ICON A5

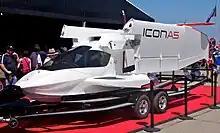
ICON A5 displayed at AirVenture with its wings folded for transport

The A5 is a high-wing flying boat-type amphibious monoplane with a carbon fiber airframe and retractable undercarriage. It seats two people in an enclosed cockpit and is powered by a single Rotax 912 iS engine driving a three-bladed pusher propeller. Dornier-style sponsons provide hydrodynamic stability, house the retracted main landing gear, and act as a step for crew and passenger. The wings can be folded aft for ground transport and storage. The factory installed equipment includes an angle of attack indicator as a safety enhancement for stall awareness, a feature not usually found in general aviation aircraft. A whole-airframe Ballistic Recovery Systems (BRS) parachute is optional, except for in U.S.-registered A5s where it is mandatory, due to ICON's exemption to the U.S. light-sport aircraft (LSA) weight limit. The A5 uses many different design elements to provide a manageable stall recovery.